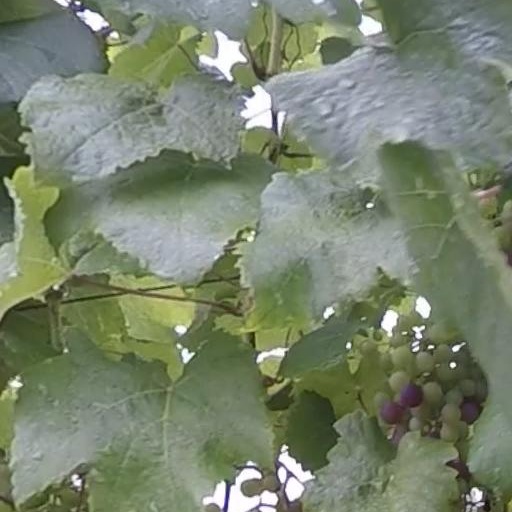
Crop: grape